Financial Services Authority

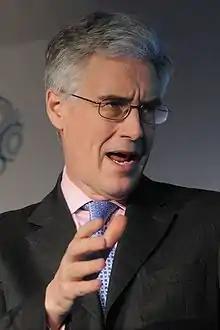
Lord Turner, Chairman of the Financial Services Authority.

The Securities and Investments Board Ltd ("SIB") was incorporated on 7 June 1985 at the instigation of the UK Chancellor of the Exchequer, who was the sole member of the company and who delegated certain statutory regulatory powers to it under the then Financial Services Act 1986. It had the legal form of a company limited by guarantee (number 01920623). After a series of scandals in the 1990s, culminating in the collapse of Barings Bank, there was a desire to bring to an end the self-regulation of the financial services industry and to consolidate regulatory responsibilities which had been split amongst multiple regulators.